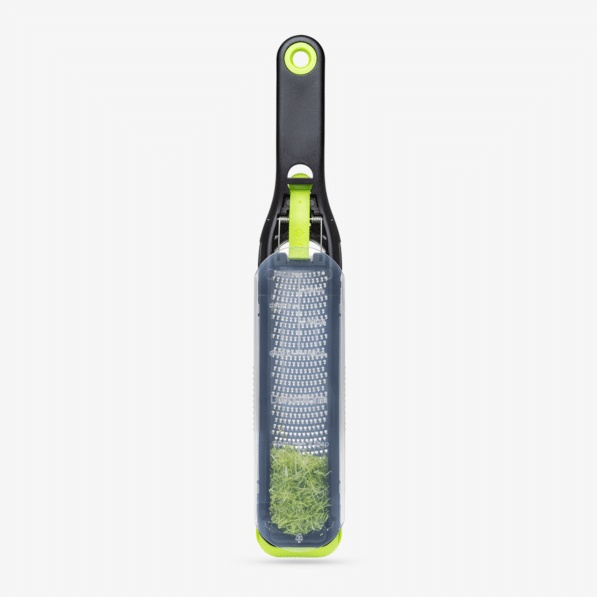
Dreamfarm Ozest – Curved Zester
Dreamfarm Ozest – Curved Zester Dreamfarm Ozest is a smart curved zester that releases all your zest at the push of a button. With no scraping required, it drops the zest directly onto your board or dish in one simple motion. Key Features: Curved design for efficient zesting Push-button release – no scraping needed Drops zest straight onto your cutting board or dish Ultra-sharp blades for effortless zesting Easy to clean and dishwasher safe
Brand: Dreamfarm
Category: Home & Garden > Kitchen & Dining > Kitchen Tools & Utensils > Food Graters & Zesters > Food Zesters